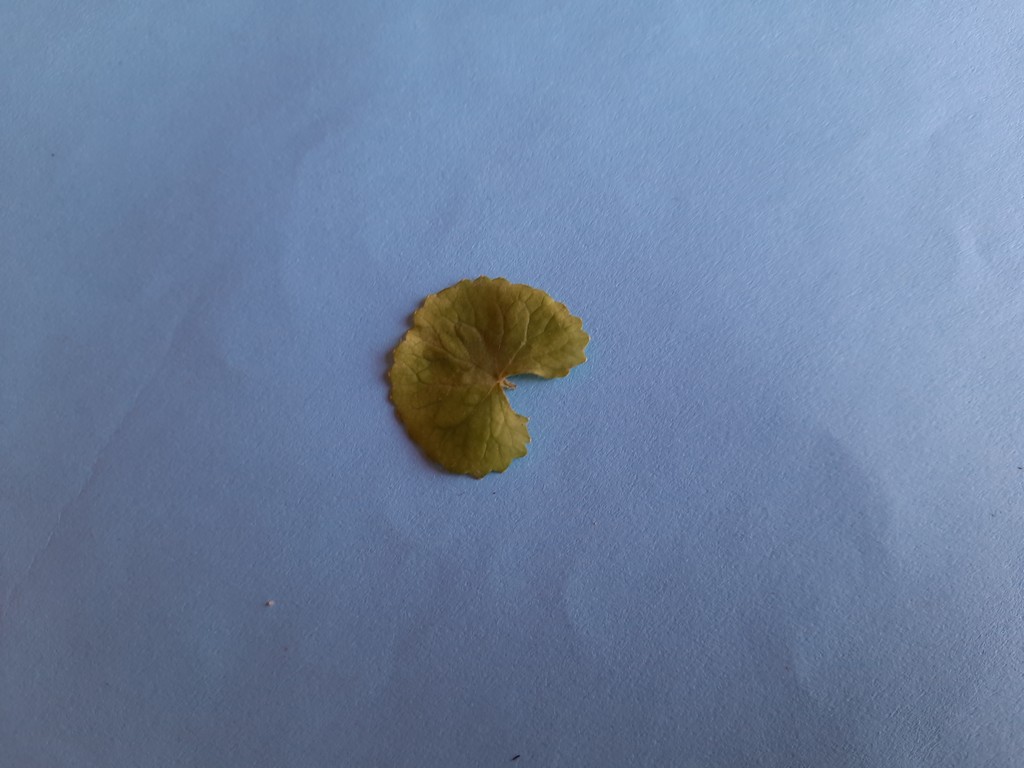
Label: Healthy